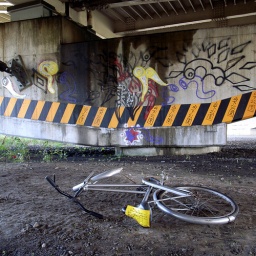
gomi bike under bridge